Maccabean Revolt

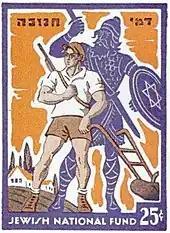
Jewish National Fund stamp (1938) invoking the Maccabees

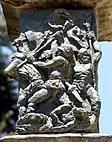
Sculpture commemorating the Maccabean revolt by Benno Elkan; part of the Knesset Menorah

The Jewish festival of Hanukkah celebrates the rededication of the Temple following Judas Maccabeus's victory over the Seleucids. According to rabbinic tradition, the victorious Maccabees could only find a small jug of oil that had remained pure and uncontaminated by virtue of a seal, and although it only contained enough oil to sustain the Menorah for one day, it miraculously lasted for eight days, by which time further oil had been procured. During the era of the Hasmonean kingdom, Hanukkah was observed prominently; it acted as a "Hasmonean Independence Day" to commemorate the success of the revolt and the legitimacy of the Hasmonean rulers. Diaspora Jews celebrated it as well, fostering a sense of Jewish collective identity: it was a liberation day for all Jews, not merely Judean Jews. As a result, Hanukkah outlasted Hasmonean rule, although its importance receded as time passed. Hanukkah would gain new prominence in the 20th century and rekindle interest in its origins in the Maccabees.